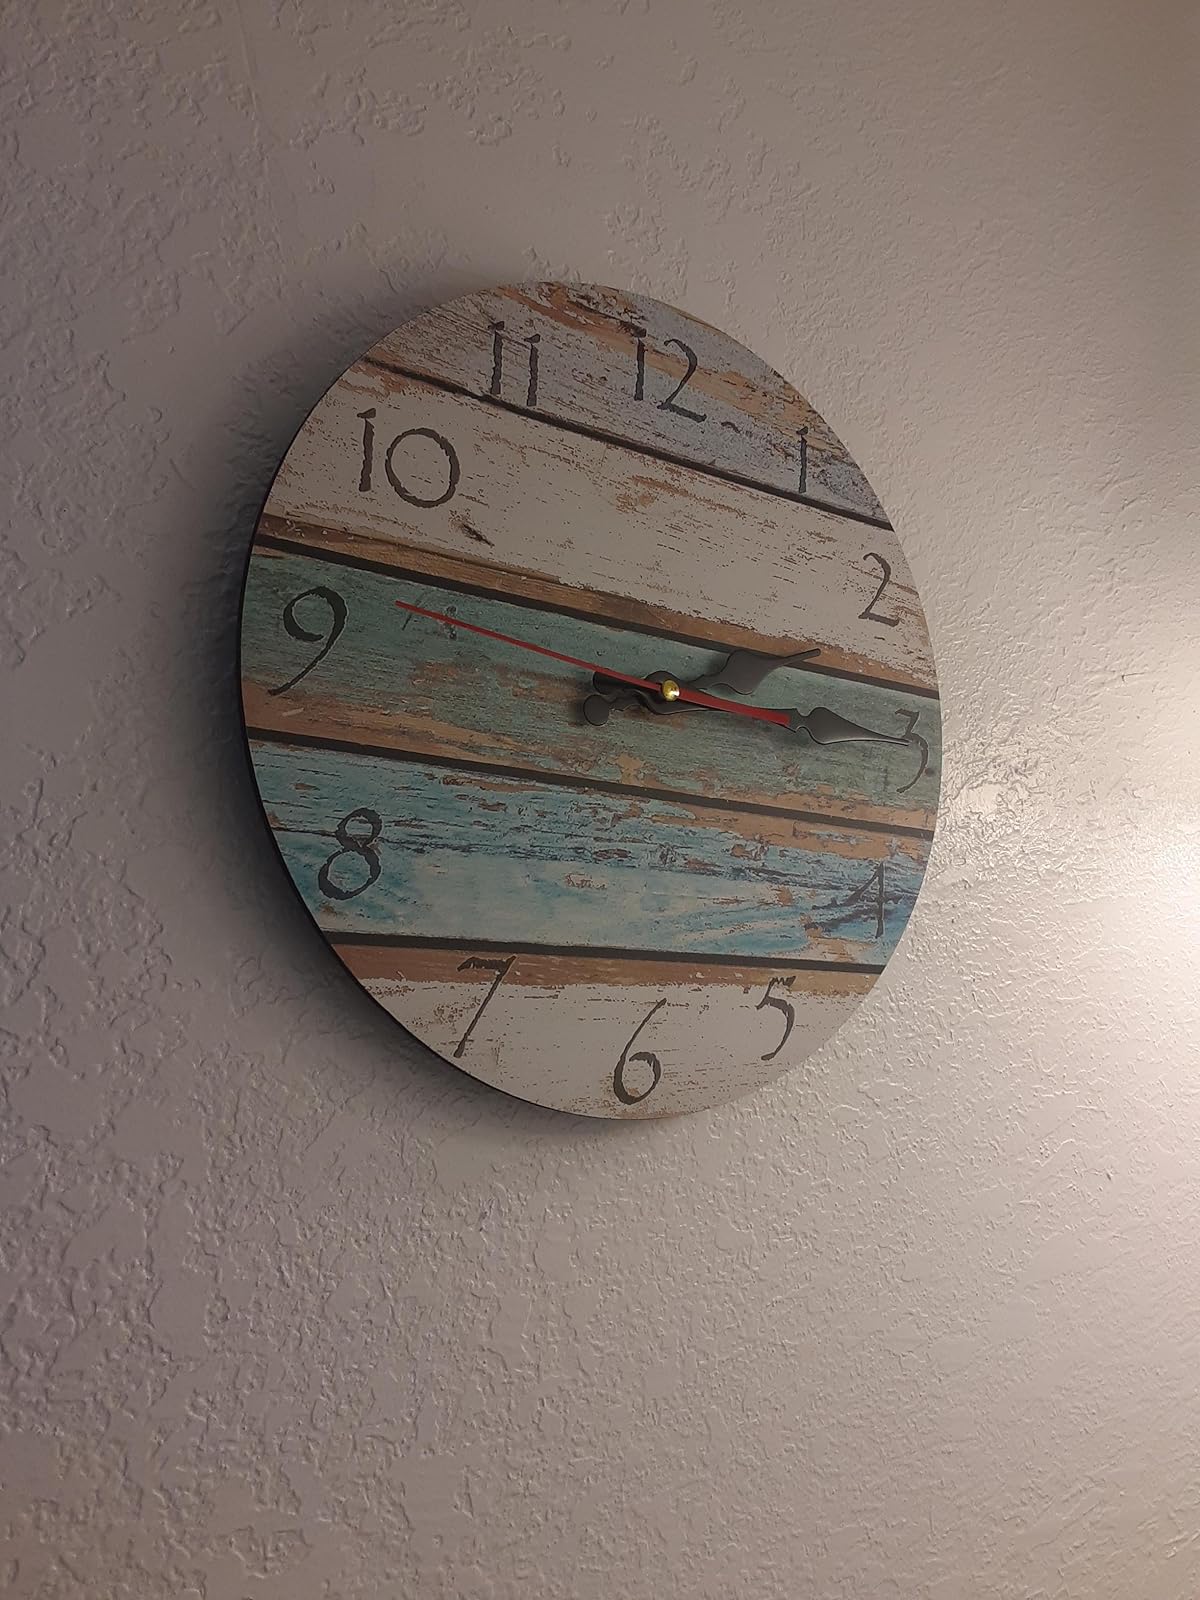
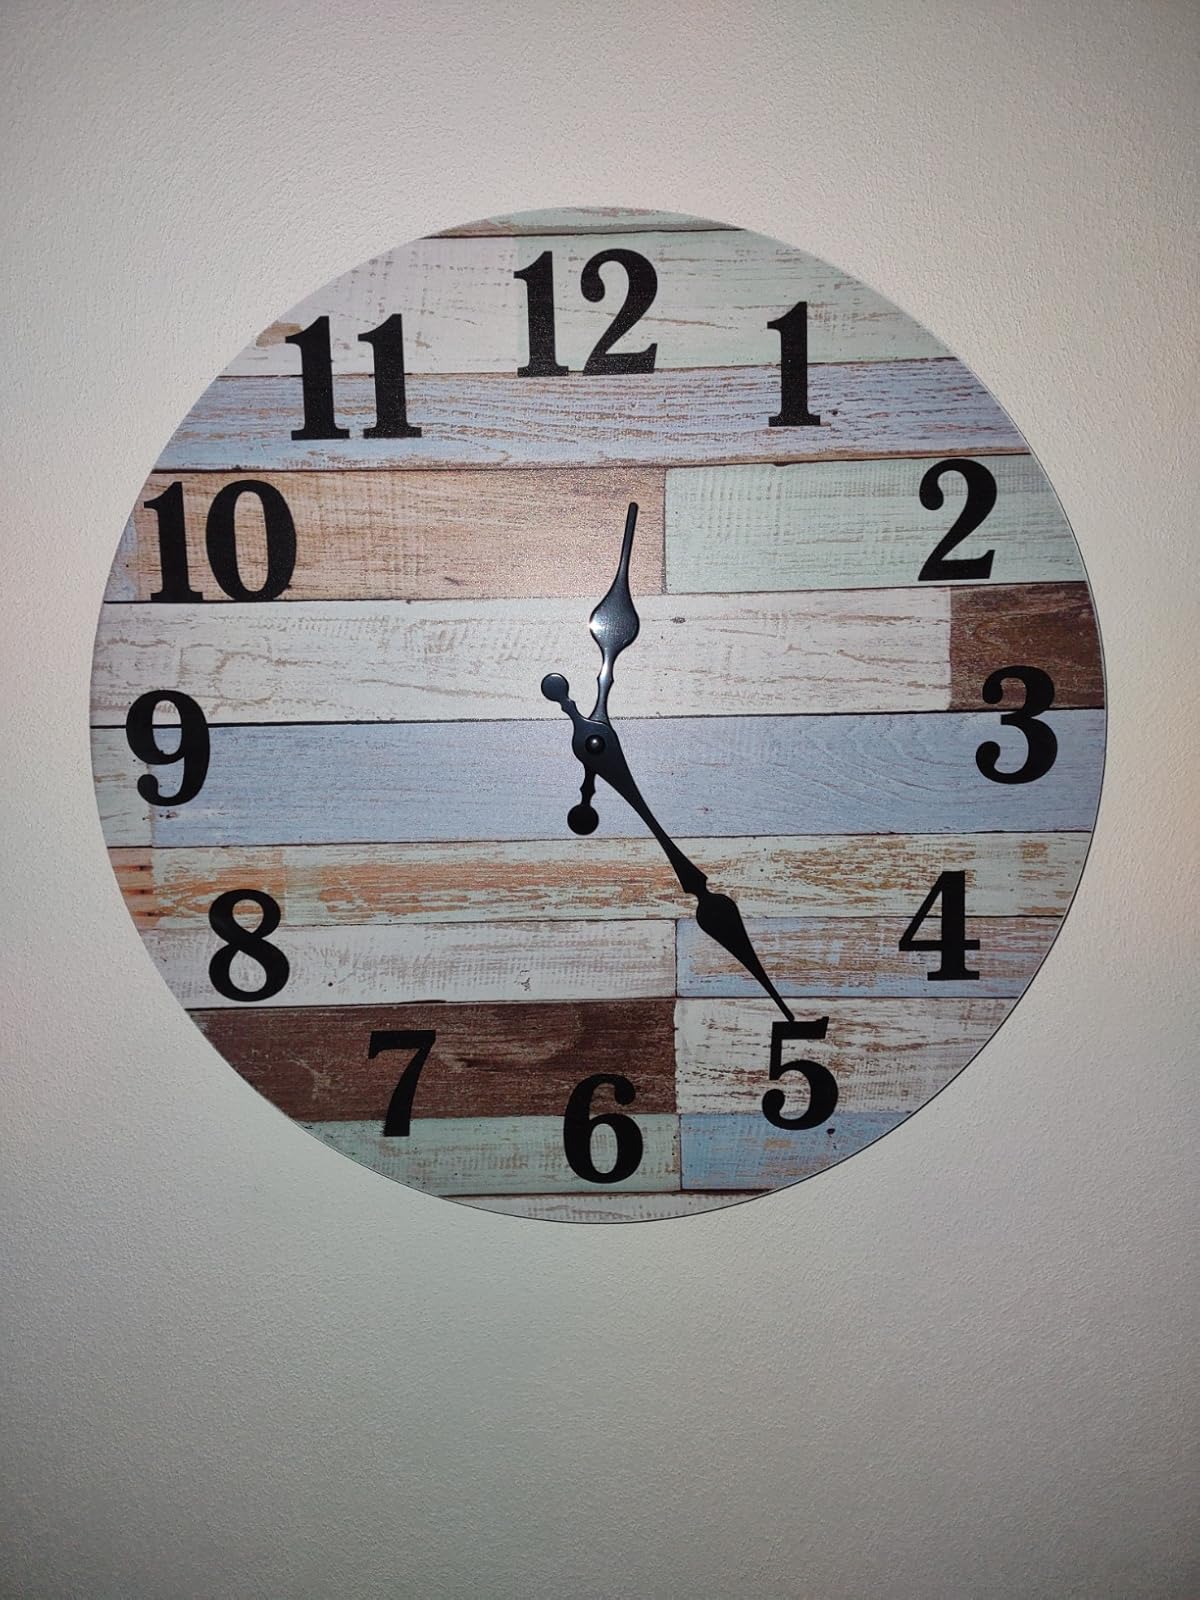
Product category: clock
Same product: no